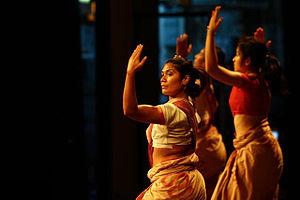
Les Indiens de Malaisie sont un groupe ethnique de Malaisie et de Singapour.